Coffee in Italy

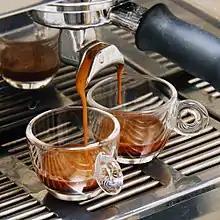
A cup of Italian coffee, the espresso

Normally, within the espresso bar environment, the term caffè denotes straight espresso. When one orders ""un caffè"" it is normally enjoyed at the bar, standing. The espresso is always served with a saucer and demitasse spoon, and sometimes with a complimentary wrapped chocolate and a small glass of water. The term "espresso", substituting "s" for most "x" letters in Latin-root words, with the term deriving from the past participle of the Italian verb "esprimere", itself derived from the Latin "exprimere", means 'to express', and refers to the process by which hot water is forced under pressure through ground coffee.